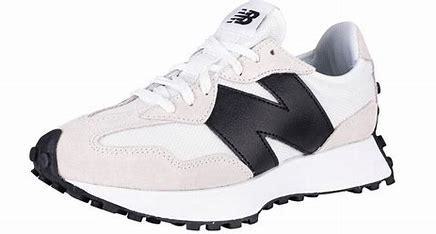
Brand: New
Model: Balance New Balance 327 Marathon